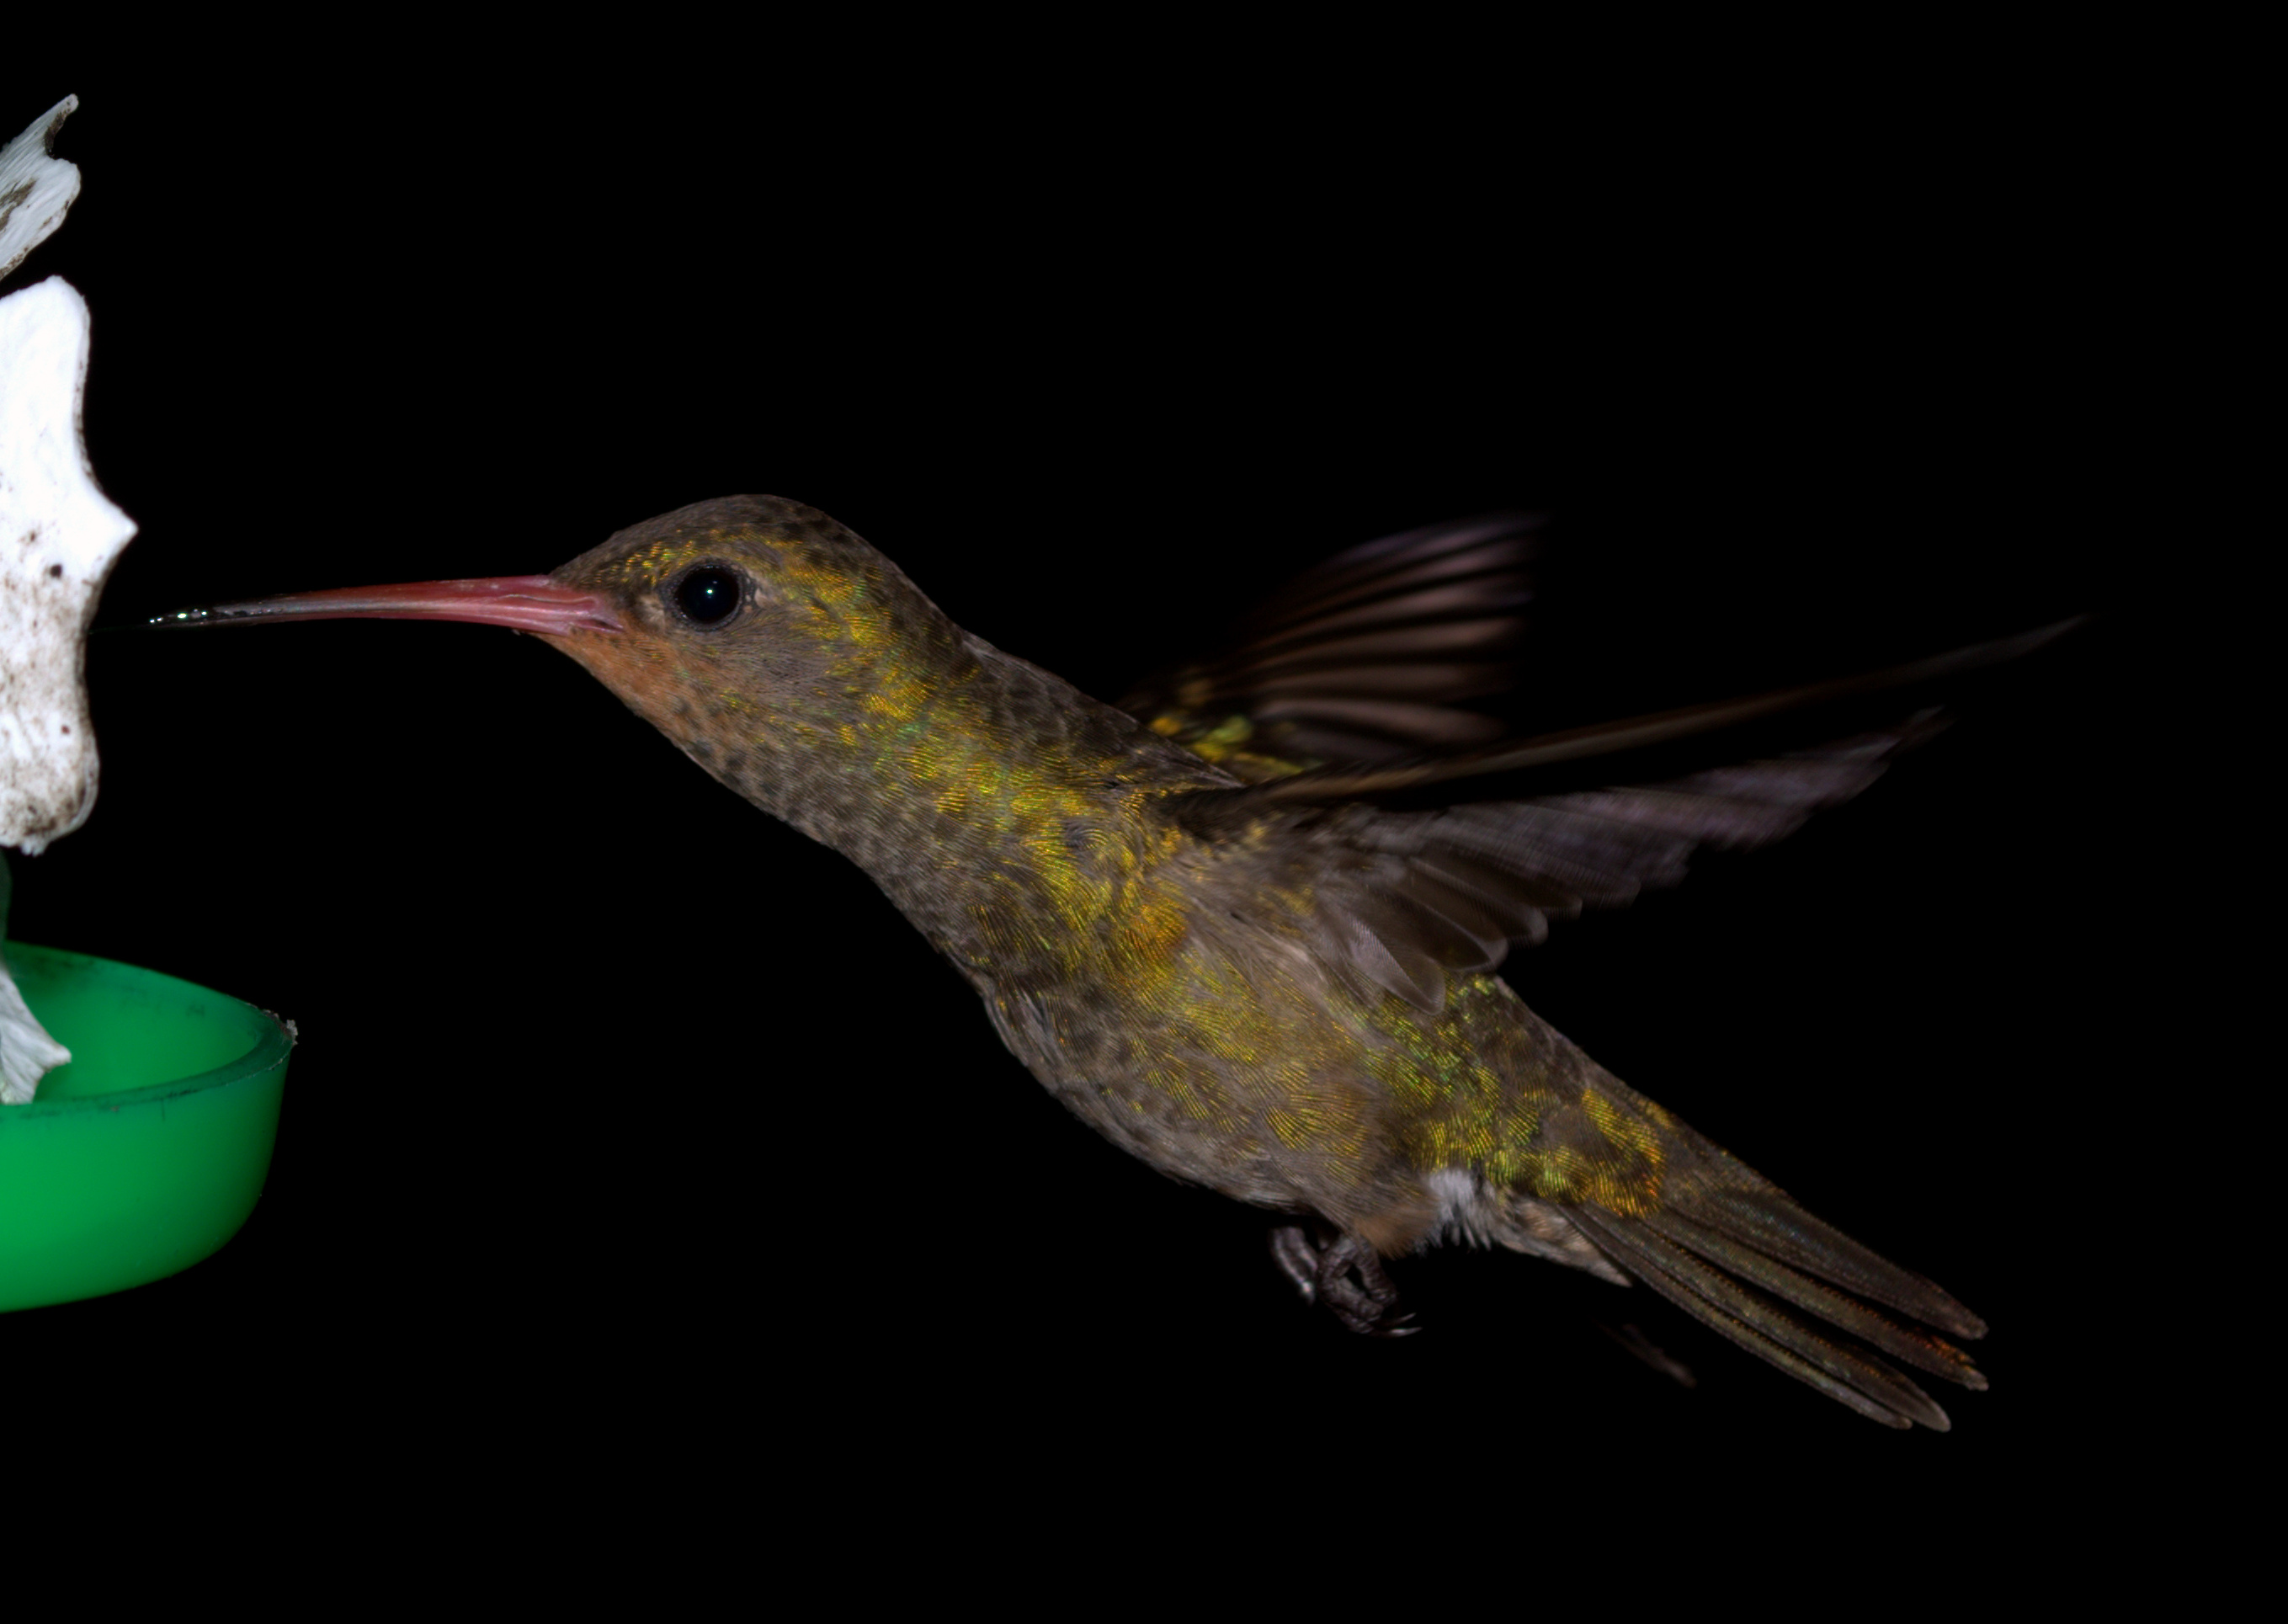
bird, wing, beak, hummingbird, fauna, vertebrate, colibri, pollinator, perching bird